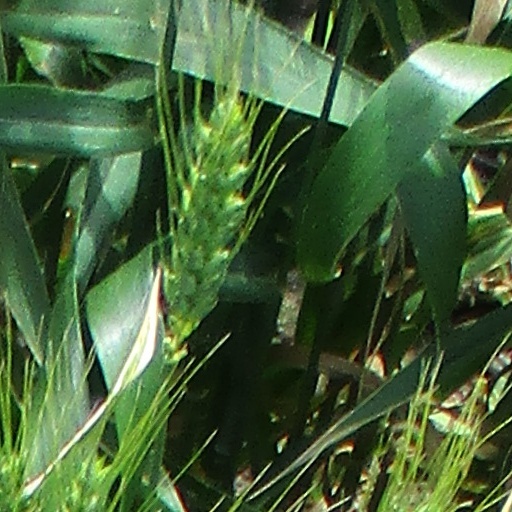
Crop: wheat